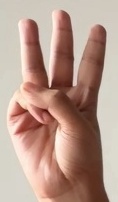
ASL sign: 6